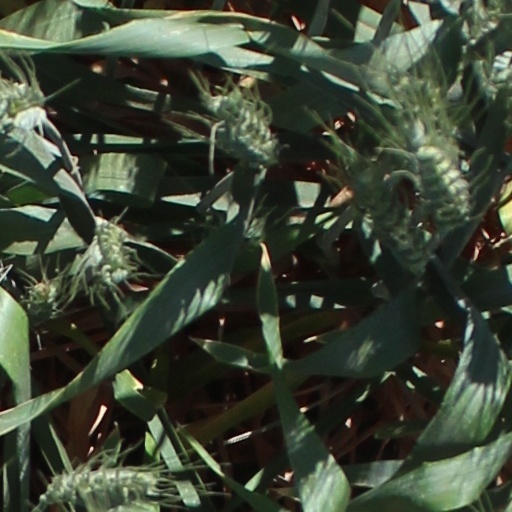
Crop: wheat